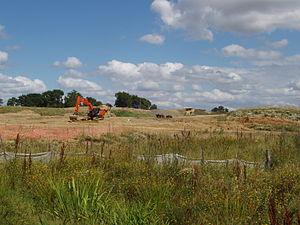
Chantier de la LGV à Noyal sur Vilaine au Bois de Gervis
La LGV Bretagne-Pays de la Loire, ou ligne nouvelle 10, est un prolongement de la branche ouest de la LGV Atlantique vers Rennes et Nantes. D'une longueur de 182 km auxquels s'ajoutent 32 km de raccordements, son objectif est d’améliorer de manière significative la desserte de la Bretagne et des Pays de la Loire et de renforcer leur accessibilité de et vers Paris. Sa mise en service a lieu le 2 juillet 2017.